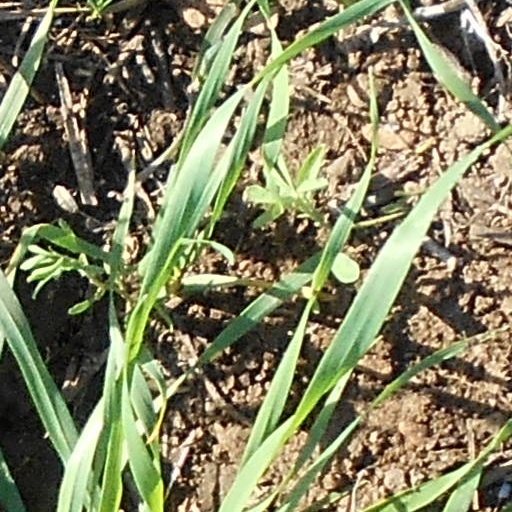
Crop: wheat